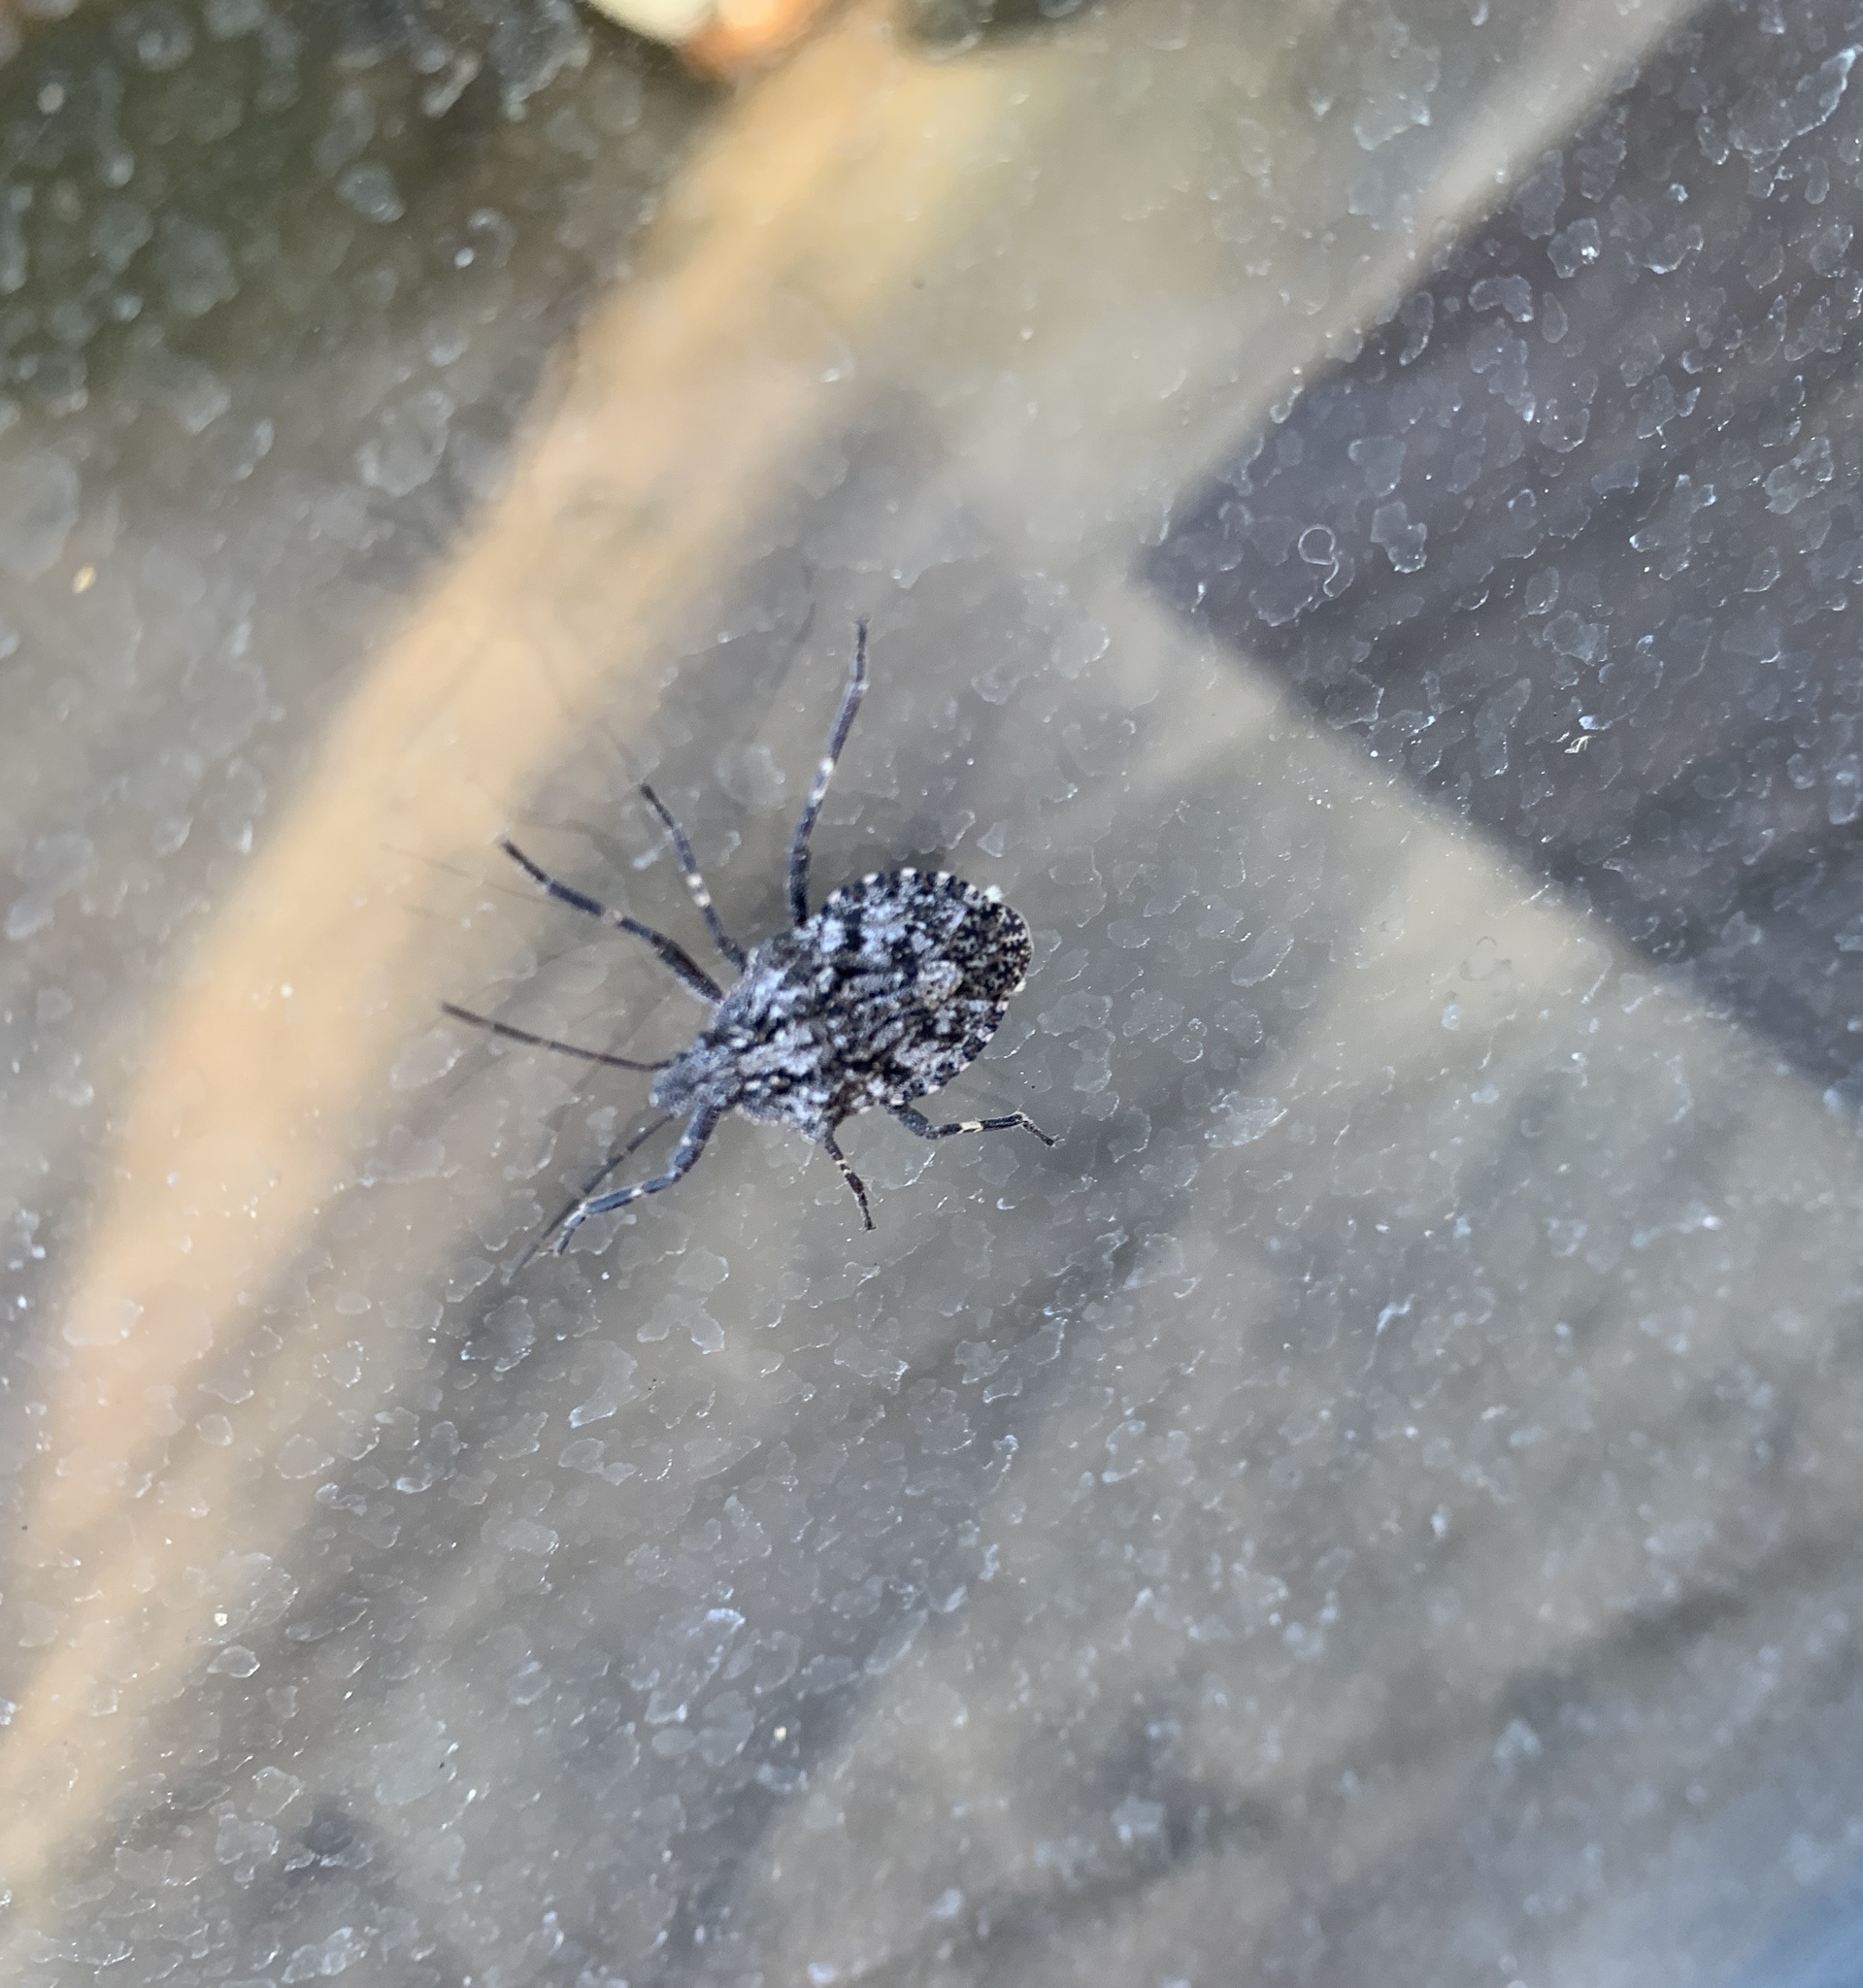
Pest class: stink_bug